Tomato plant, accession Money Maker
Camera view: vertical (180 deg); turntable rotation: 210 degrees
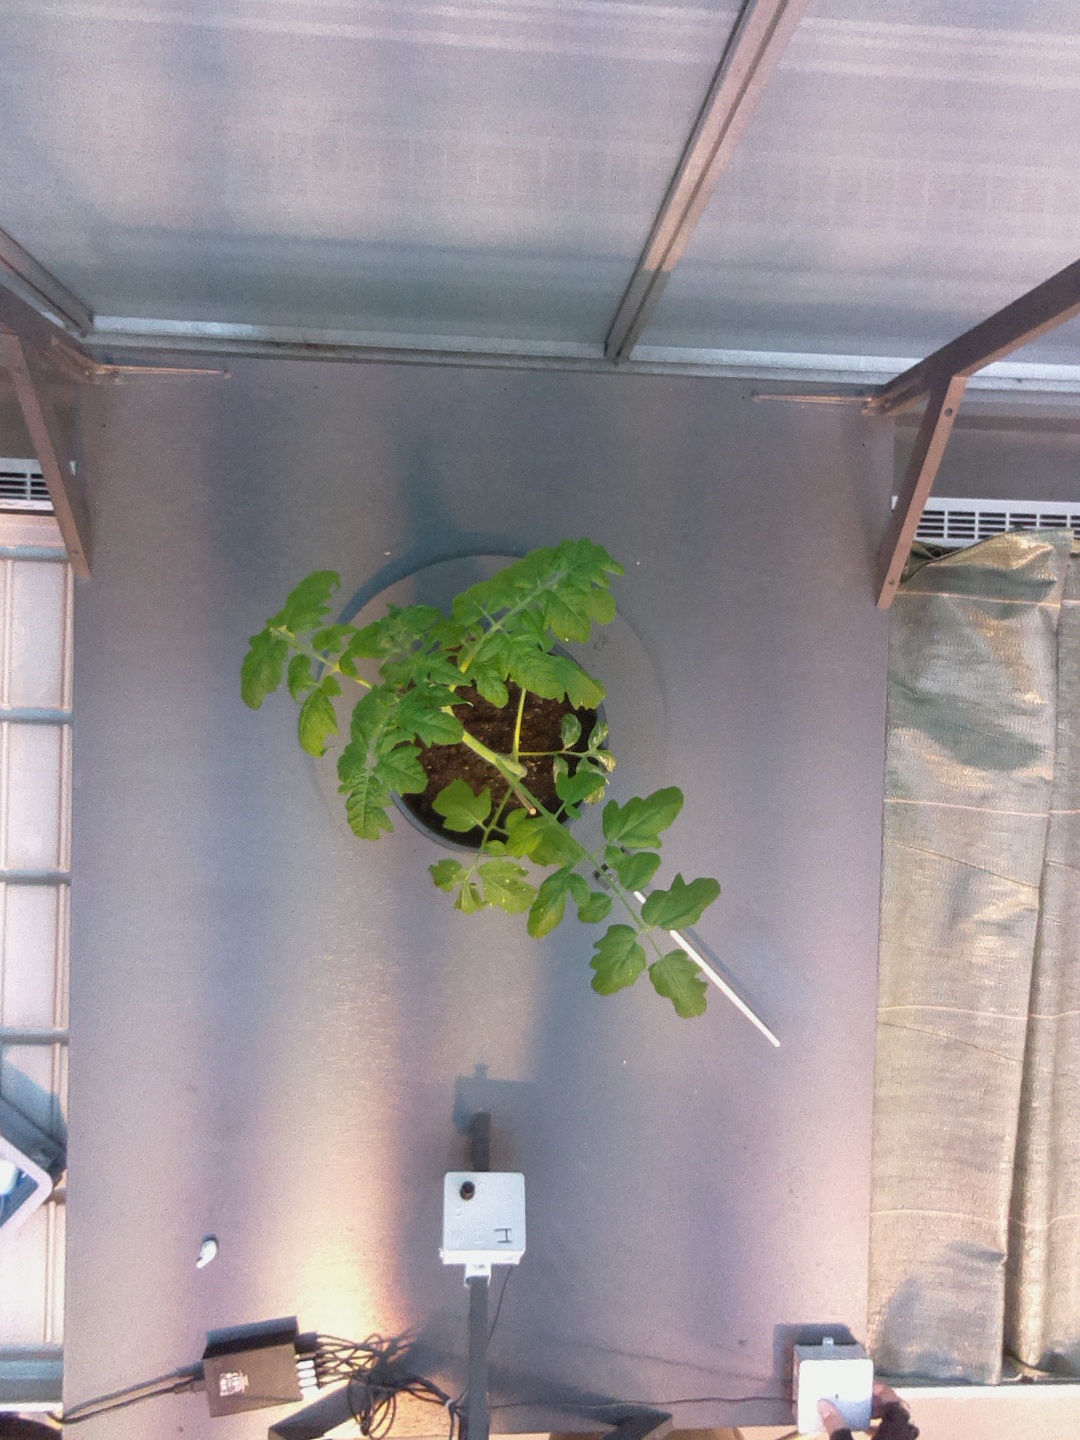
BBCH growth stage 14: 8 of true leaves visible